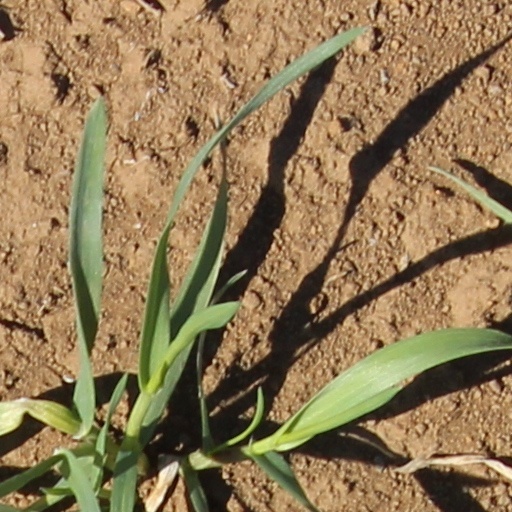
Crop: wheat